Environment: real
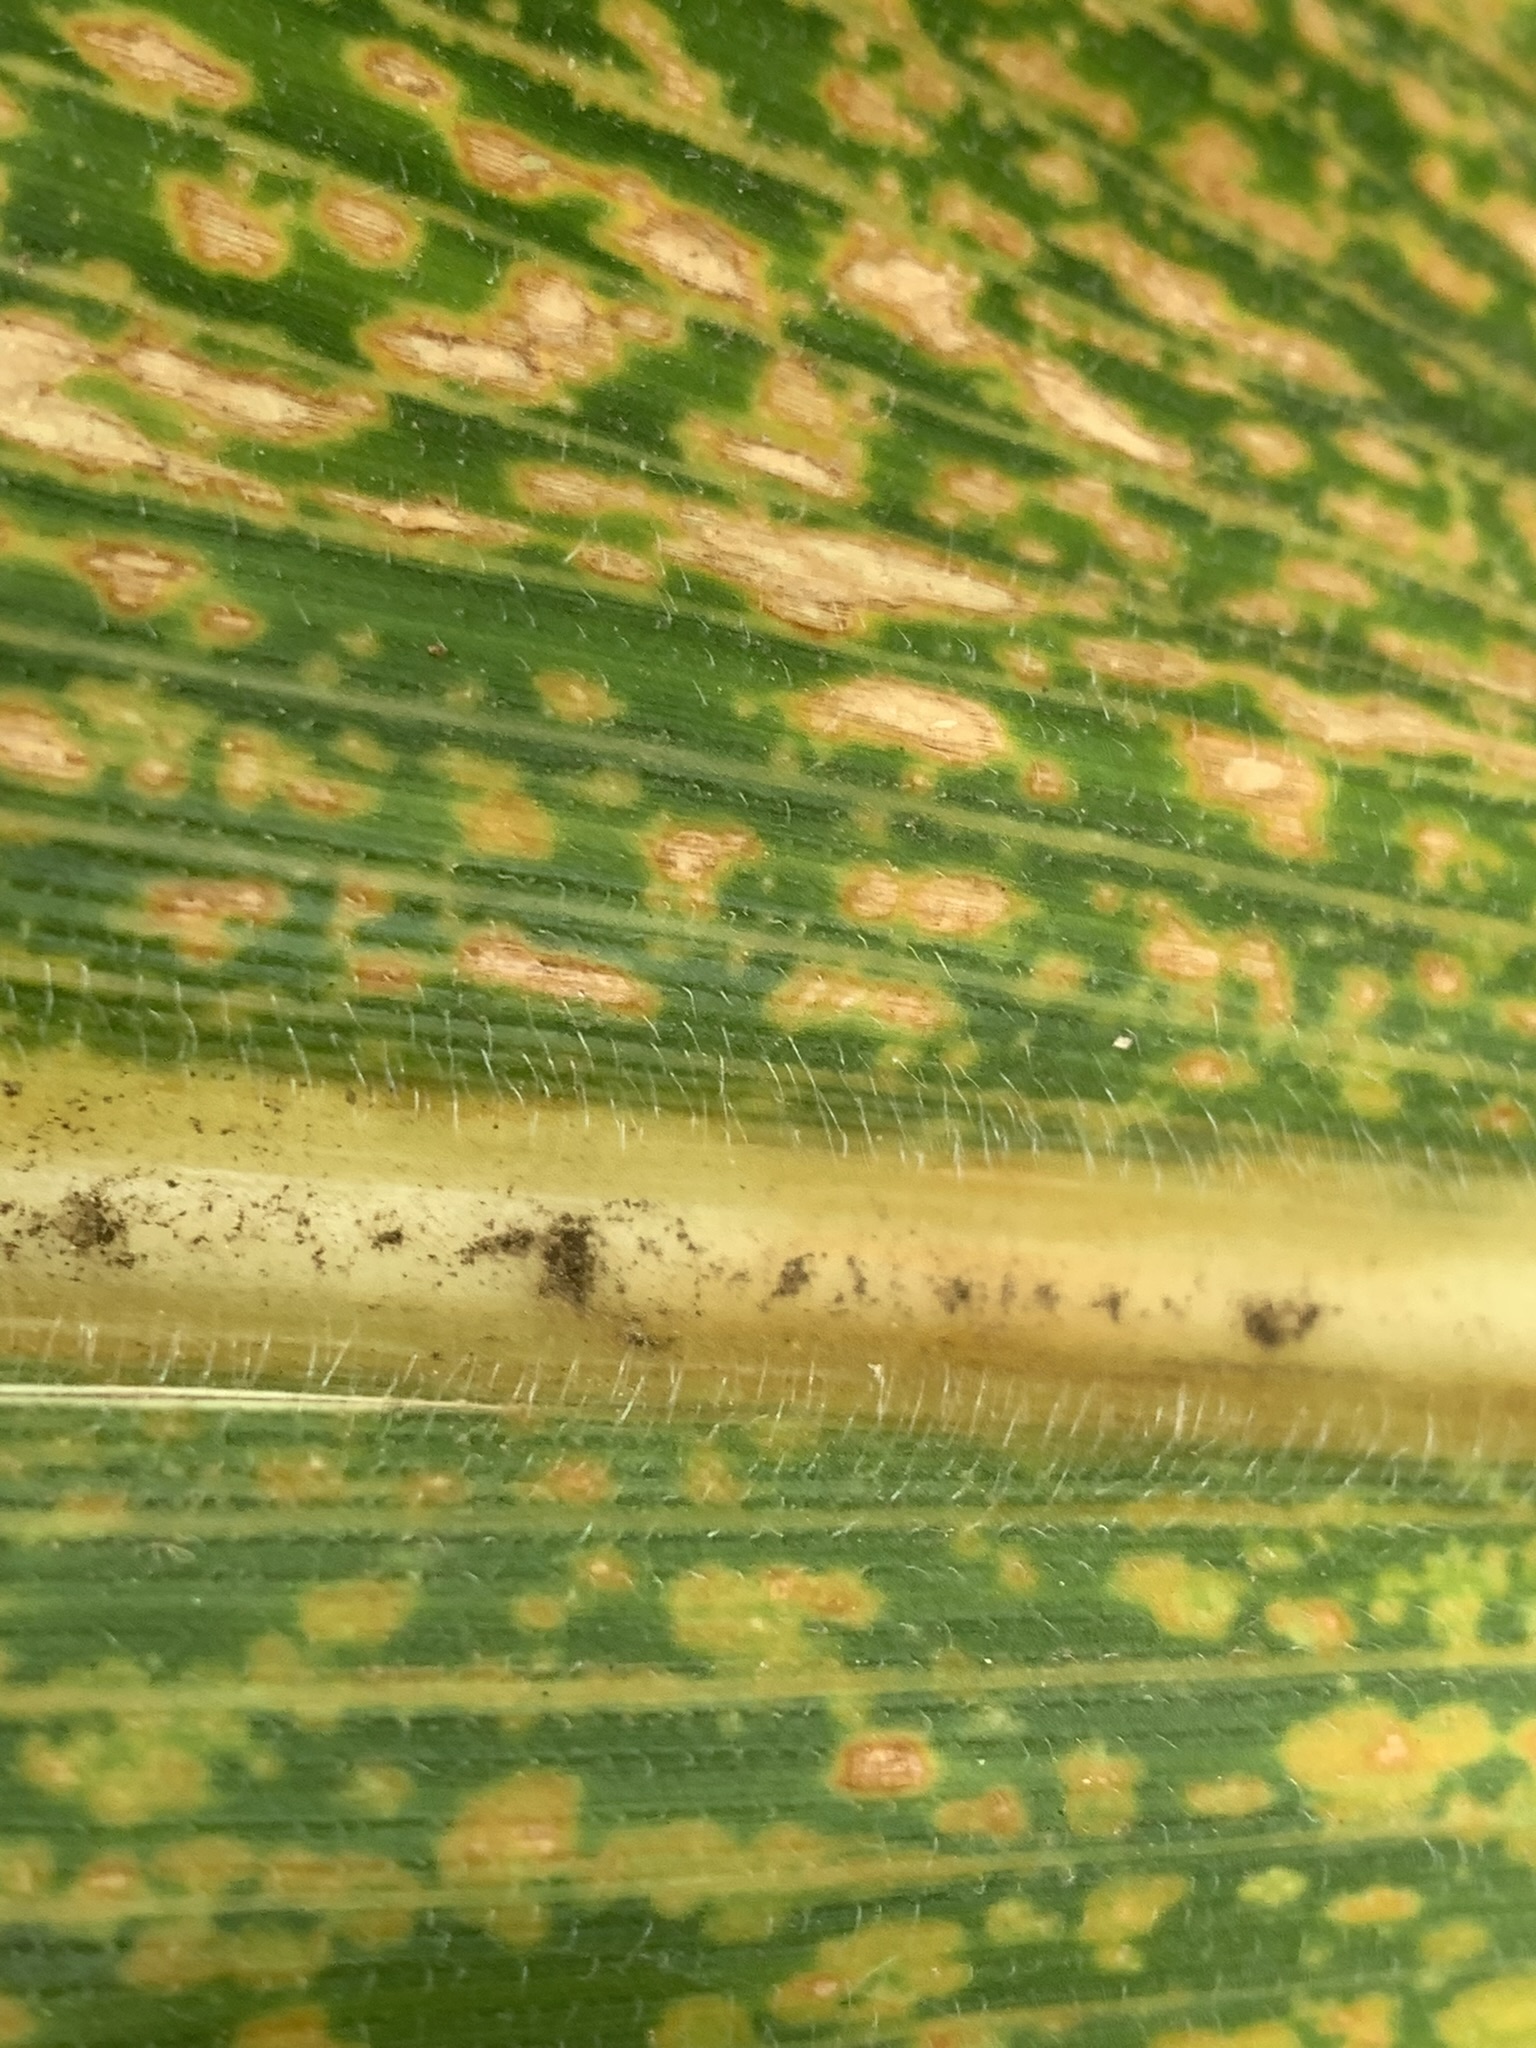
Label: lethal_necrosis